Antoine Benoist (painter)

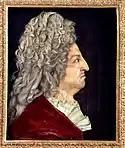
""Portrait of Louis at 68, Seven Years Before His Death”". Wax relief with glass, hair, silk and velour. 1706.

Antoine Benoist (24 February 1632, Joigny – 8 April 1717) was a French painter and sculptor who served as personal painter to King Louis XIV. He was accepted as a member of the Académie Royale, Paris in 1681.